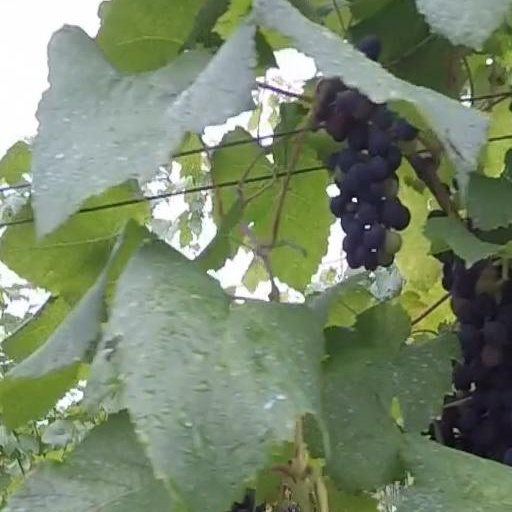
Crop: grape